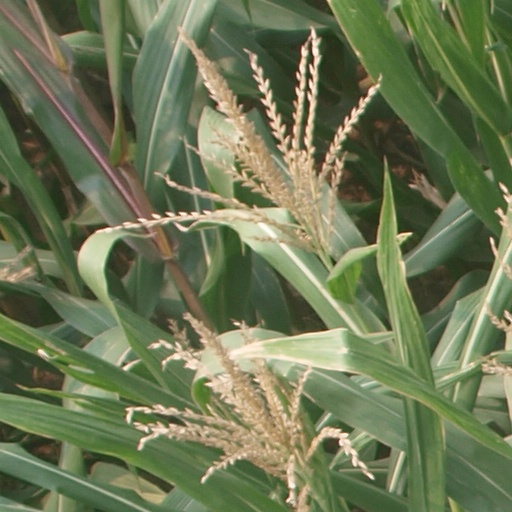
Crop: maize; corn